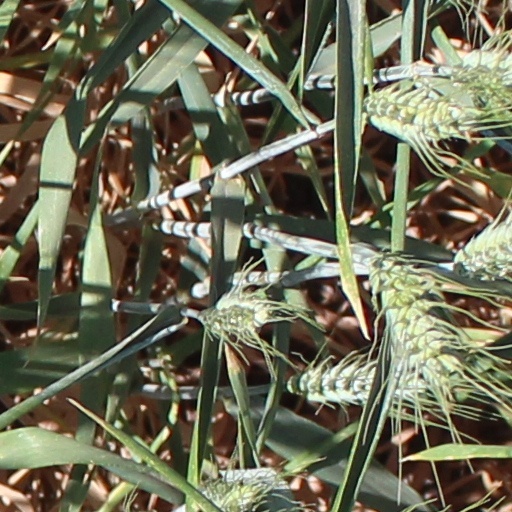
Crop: wheat